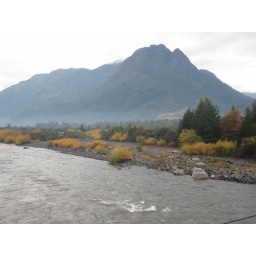
Looking back at the mountains over the river from the bridge at the begining of our ride in Pucon.